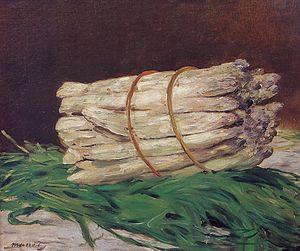
L'Asperge est une peinture à l'huile sur toile réalisée par Édouard Manet en 1880, signé, en haut à droite de la toile, « M ». Elle est actuellement conservée au Musée d'Orsay.
L'asperge est une plante de la famille des Asparagaceae originaire de l'est du bassin méditerranéen. Connue des Romains, elle est cultivée comme plante potagère en France depuis le XVᵉ siècle. Le terme désigne aussi ses pousses comestibles, qui proviennent de rhizomes d'où partent chaque année les bourgeons souterrains ou turions qui donnent naissance à des tiges s'élevant entre 1 et 1,5 mètre.
Louis Lhérault, était un cultivateur français du XIXᵉ siècle, asparagiculteur, horticulteur et viticulteur à Argenteuil. Il est l'un des créateurs de l’asperge d’Argenteuil avec Antoine Lhérault et Antoine Dingremont et également auteur de plusieurs traités.